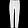
Label: Trouser